The Pandora Directive

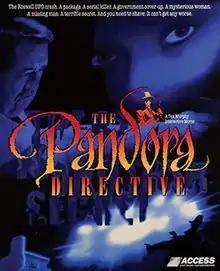
Cover art

The Pandora Directive is the fourth installment in the "Tex Murphy" series of graphic adventure games produced by Access Software. After its creators reacquired the rights to the series, it was re-released on Good Old Games in July 2009.